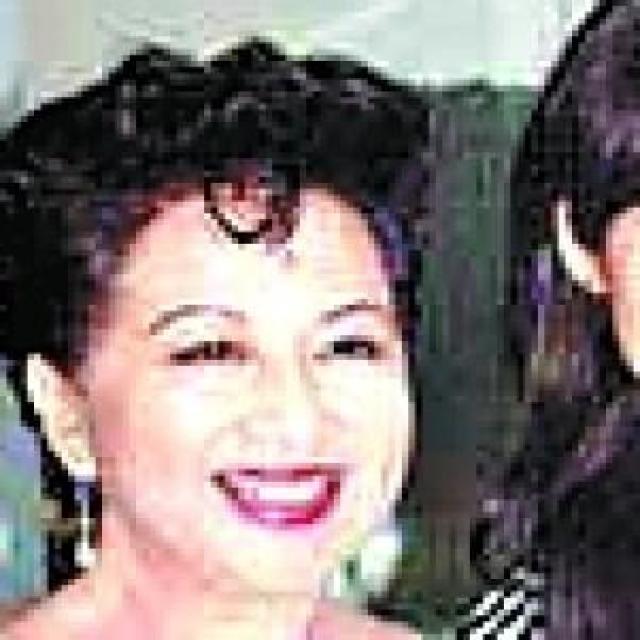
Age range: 45-64